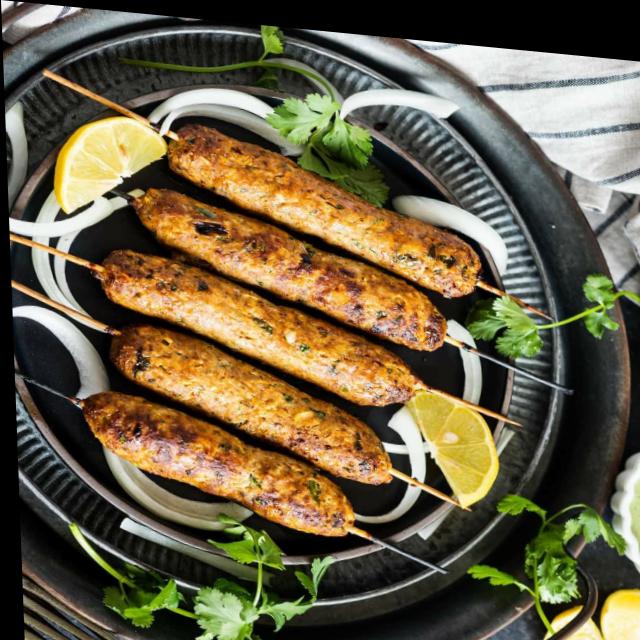
Dish: kebab